Gnandstein Castle

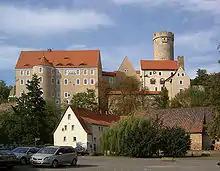
Gnandstein Castle viewed from the parking lot

The castle stands on a hill overlooking the valley of the river Wyhra in central Saxony. It is situated on the border with Thuringia.